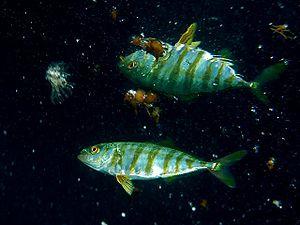
Seriola quinqueradiata, ou Sériole du Japon, est une espèce de poissons de la famille des Carangidés, qui ne vit que dans les eaux proches du Japon.